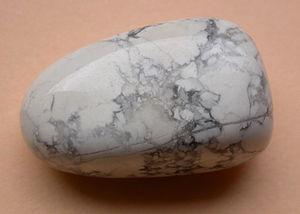
Les pierres fines sont des pierres gemmes non classées parmi les quatre pierres précieuses. Bien que parfois appelées semi-précieuses, ce terme est interdit dans le commerce, en France, par un décret du 14 janvier 2002.
La howlite est un minéral. Il s'agit d'un borosilicate hydroxylé de calcium de formule chimique Ca₂B₅SiO₉(OH)₅.